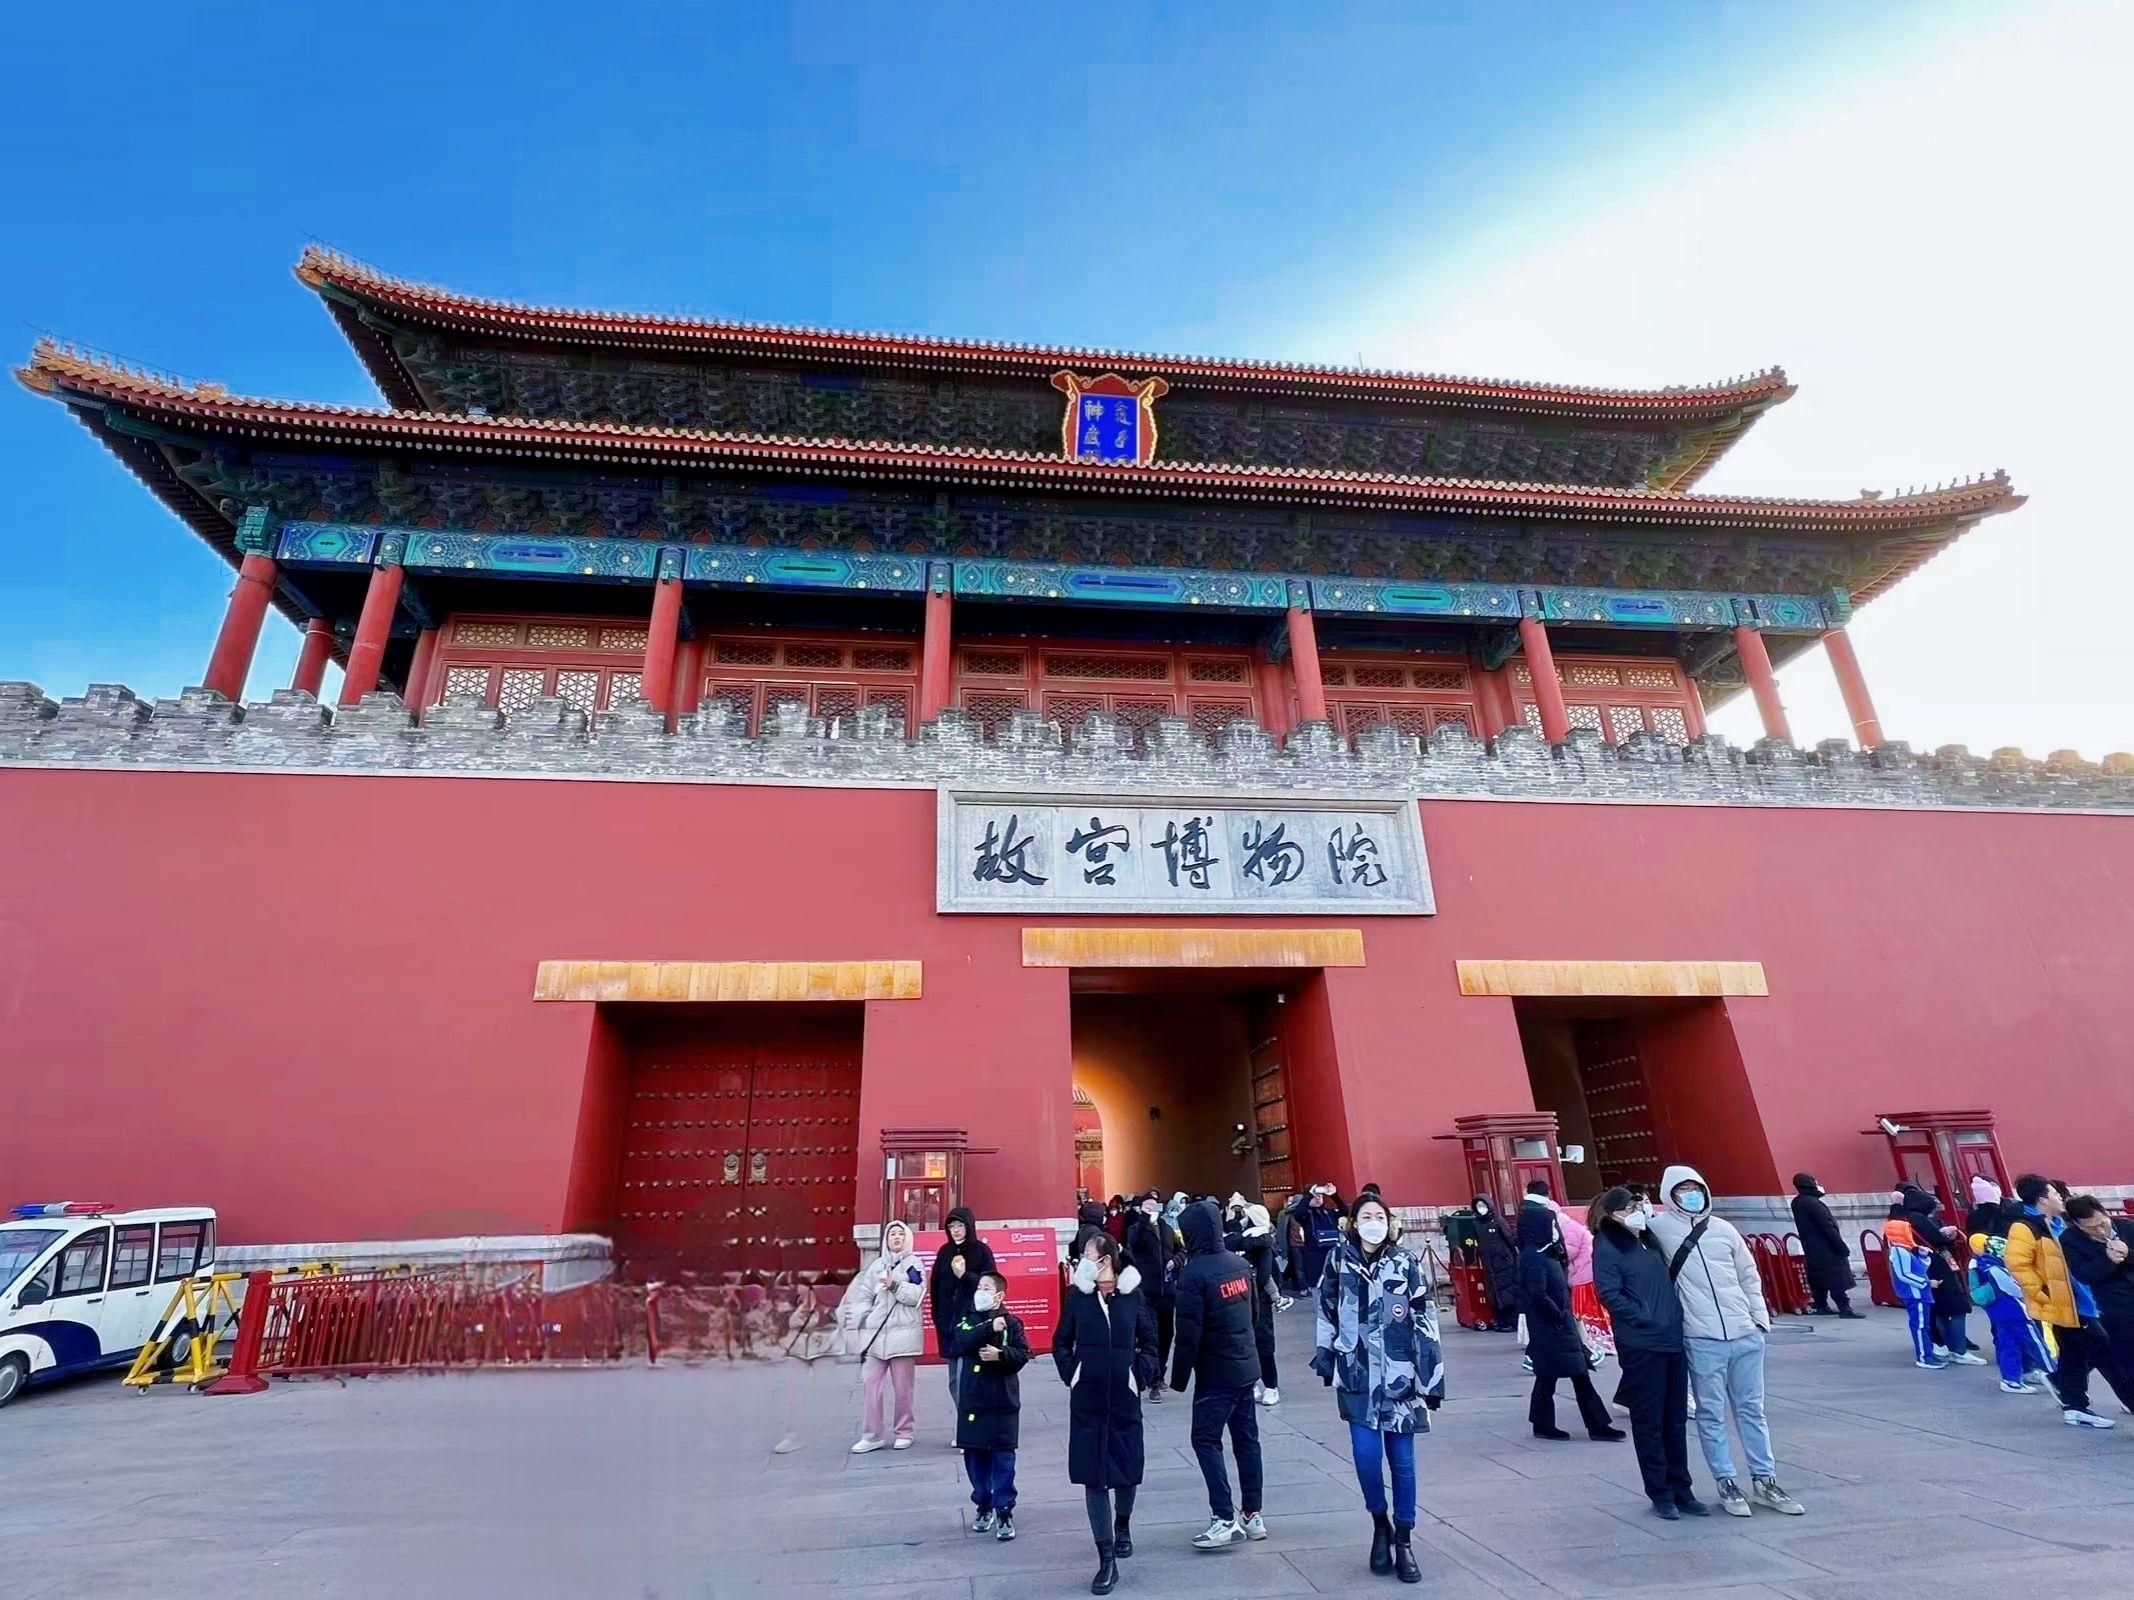
地标名称：紫禁城神武门
所在城市：北京市·东城区